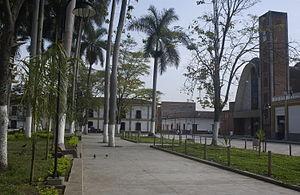
El Cerrito est une municipalité colombienne du département de Valle del Cauca.